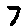
Label: 7